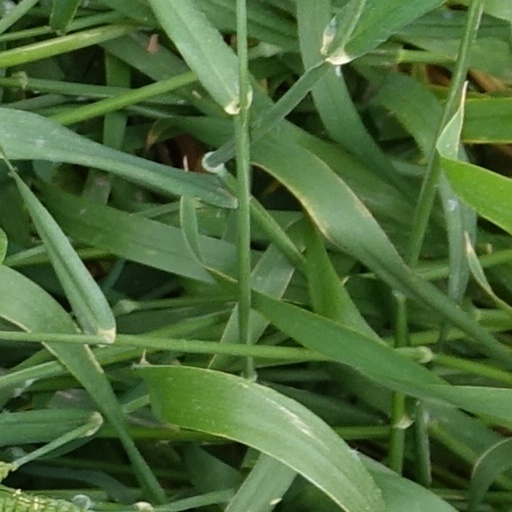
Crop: wheat